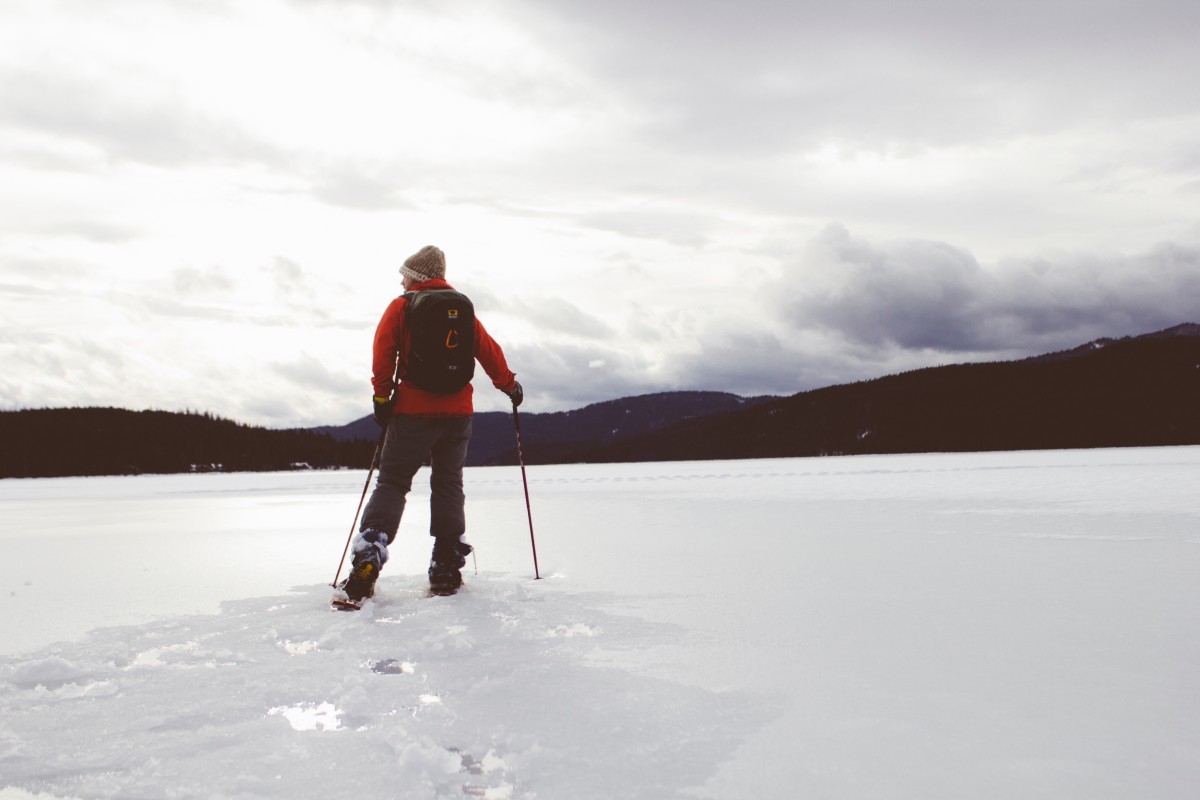
Tags: snow, cold, adventure, ice, weather, snowshoe, arctic, season, winter sport, footwear, ski touring, cross country skiing, ski mountaineering